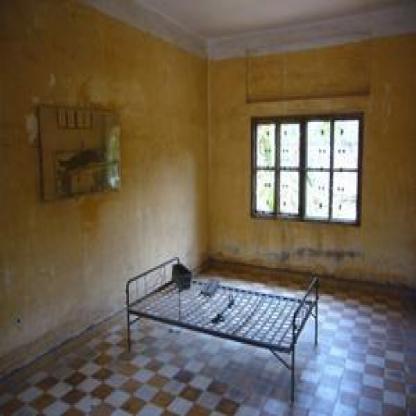
Scene: Indoor